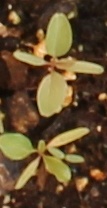
Label: Palmer Amaranth